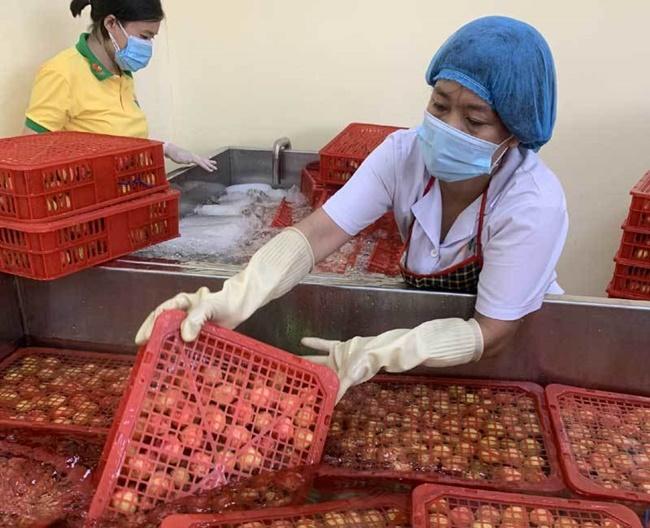
có hai người phụ nữ đang ở trong khu xưởng